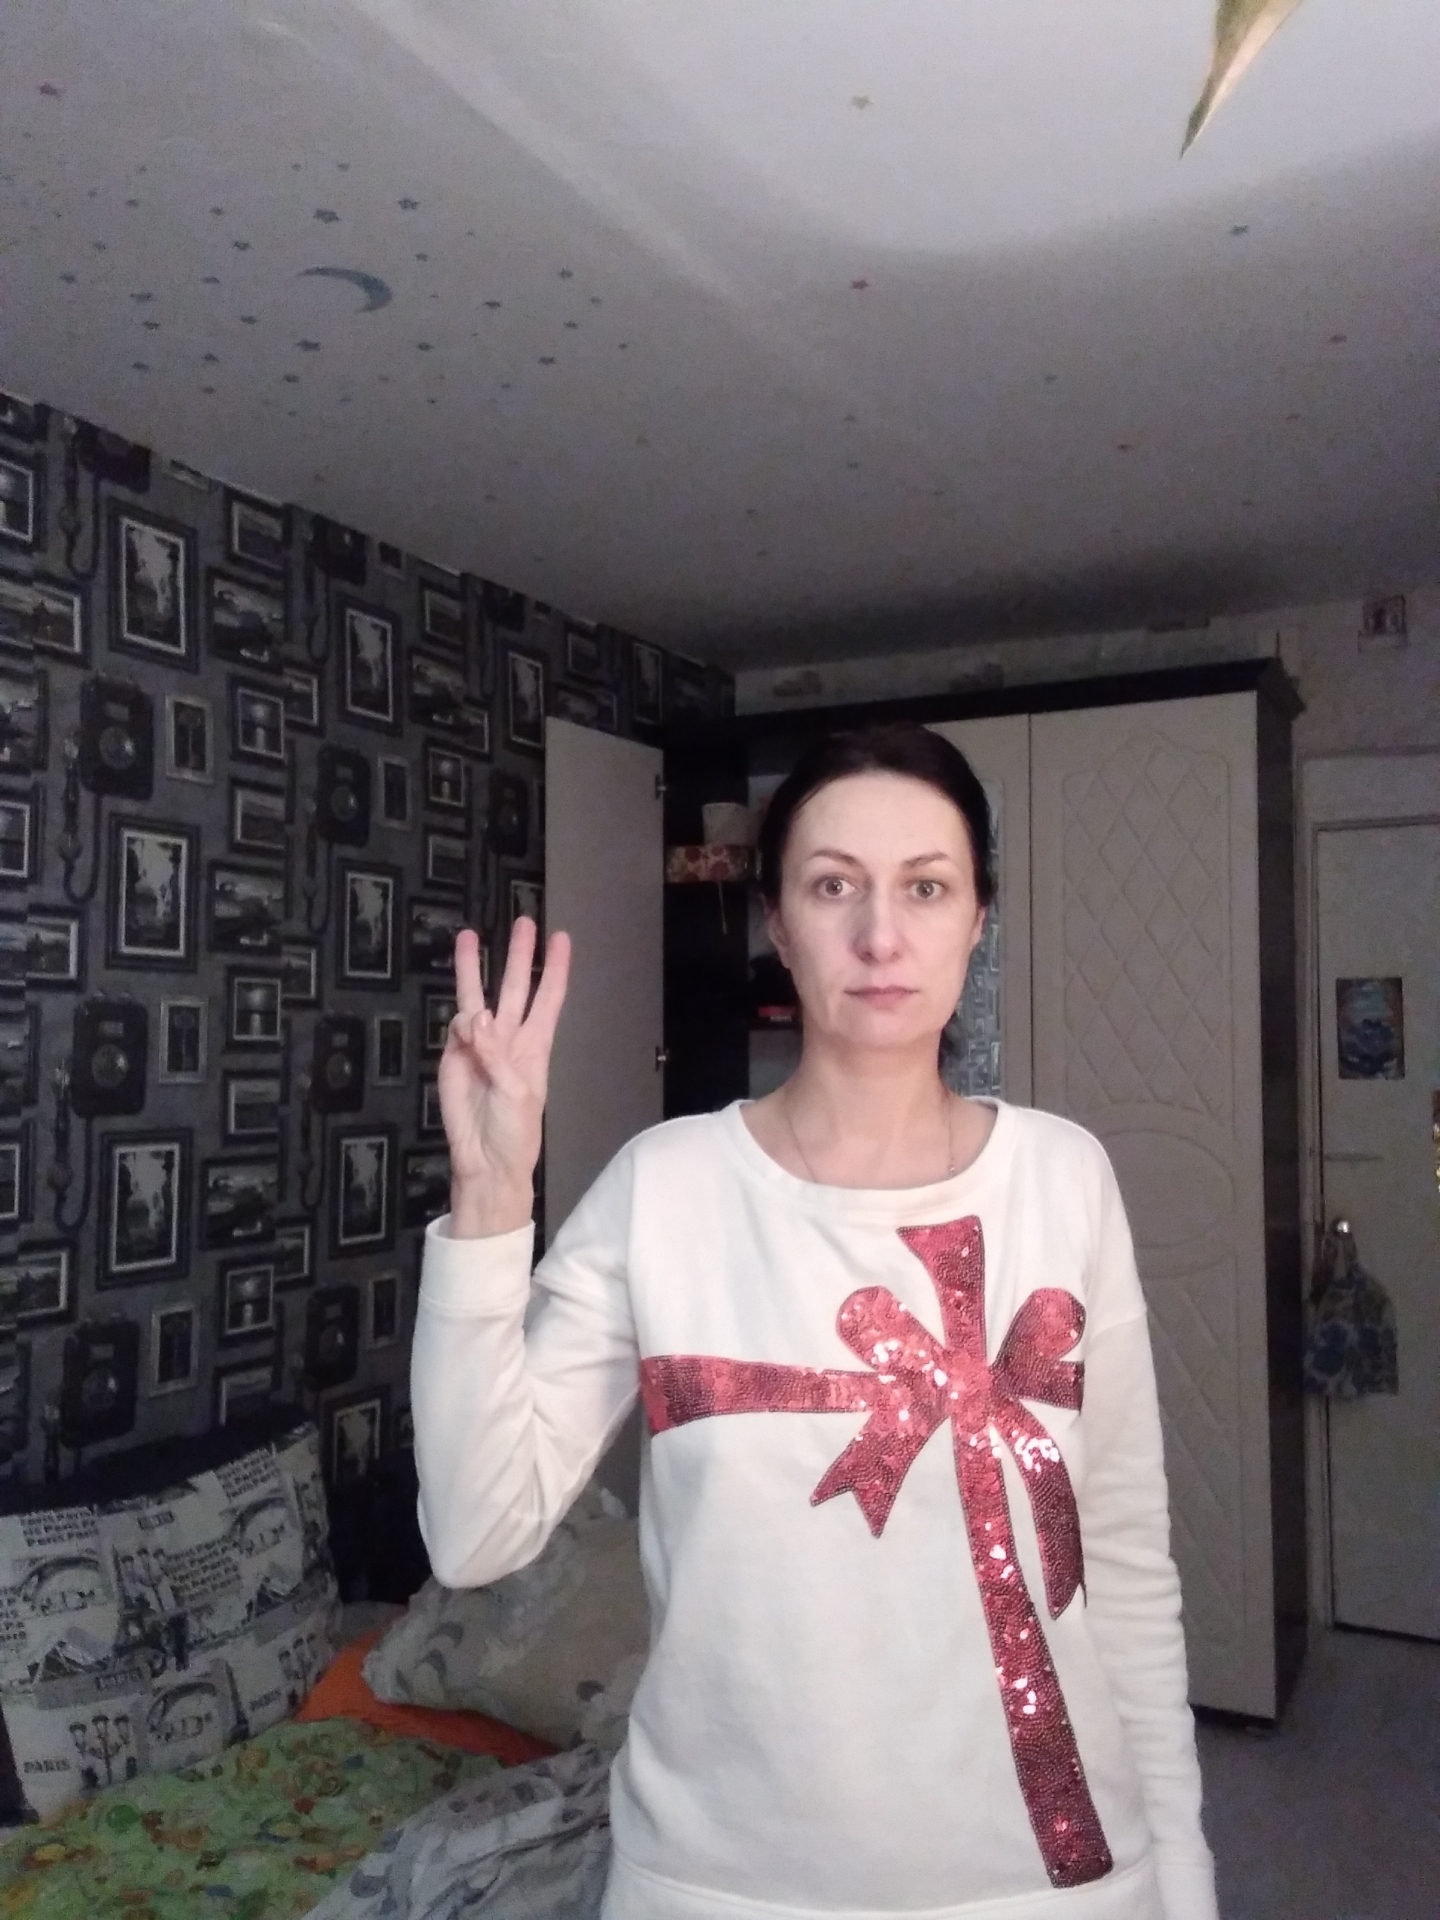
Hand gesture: three